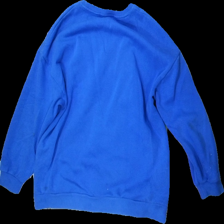
View: back
Type: Sweater
Category: Ladies
Brand: Fbsisters (New Yorker)
Colors: Blue
Material: 74% Cotton 26% Polyester
Cut: Oversize
Size: L
Damage: stains
Damage location: middle right
Damage 2: stains
Damage 2 location: bottom left
Damage 3: stains
Damage 3 location: bottom right
Price range: 100-150
Recommended usage: Reuse
Description: blue sweatshirt with print